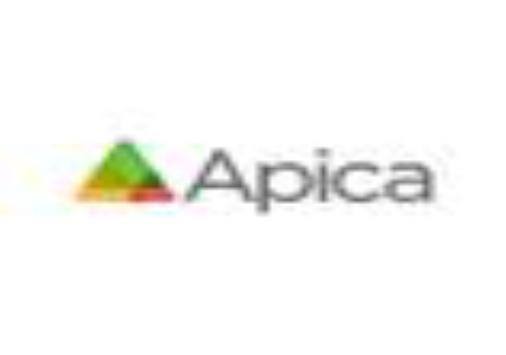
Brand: apica
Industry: Necessities